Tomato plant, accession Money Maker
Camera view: tilt-top (135 deg); turntable rotation: 270 degrees
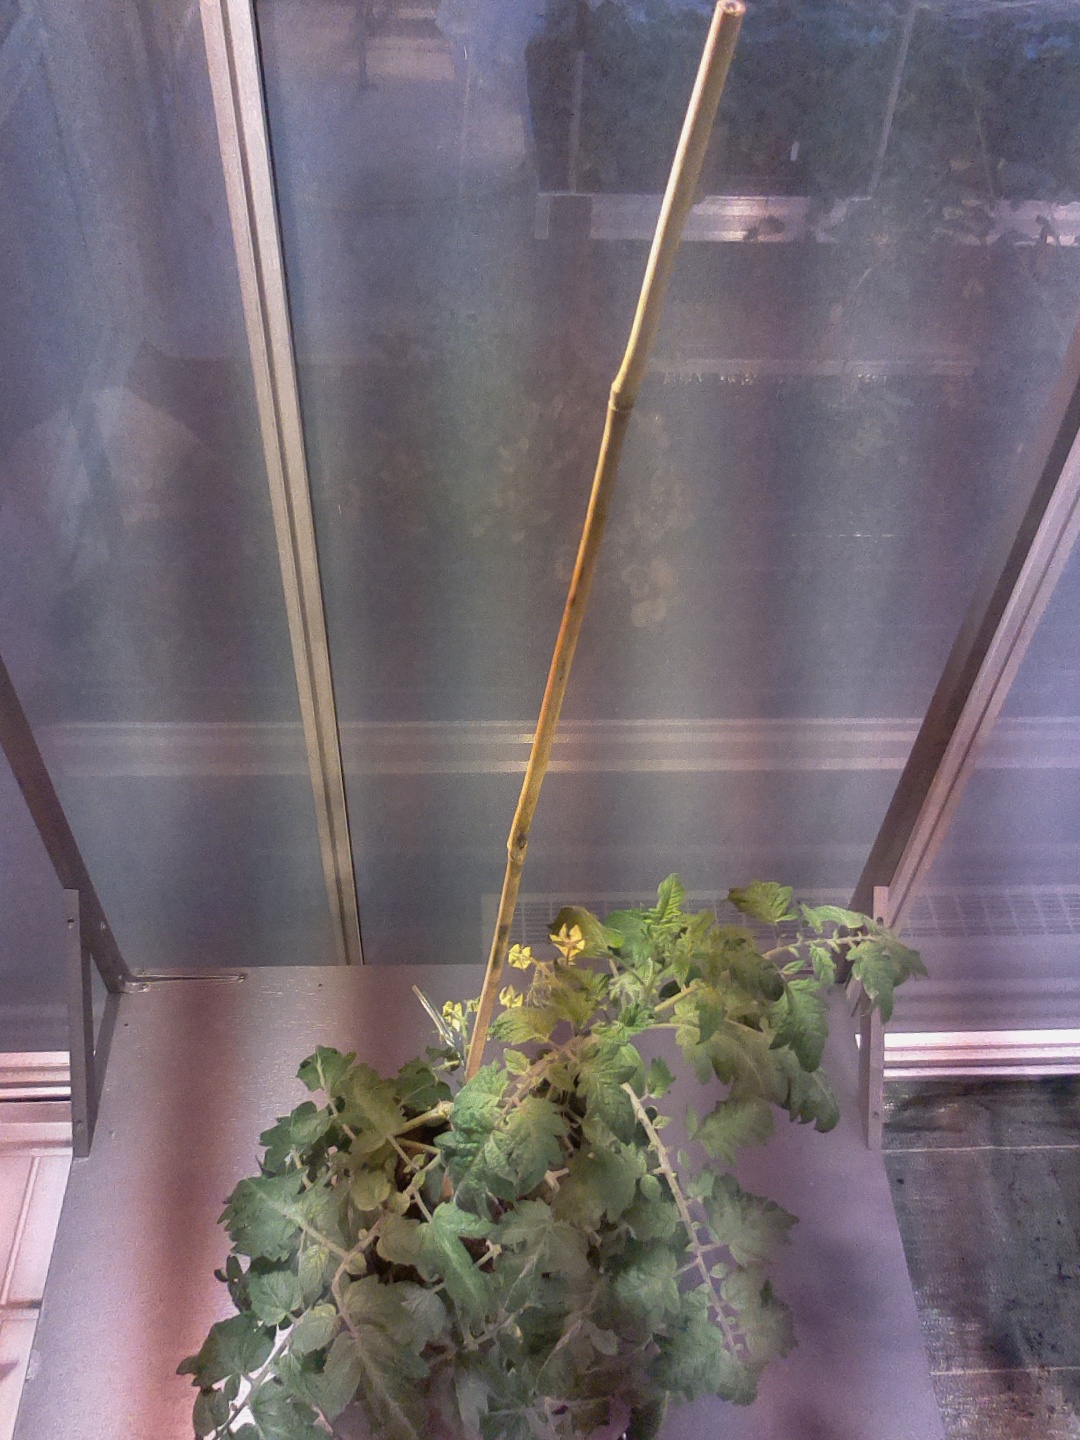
BBCH growth stage 66: Full flowering, 60%-70% of flowers open, more petals falling